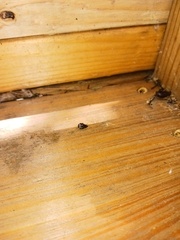
Species: Parasteatoda_tepidariorum